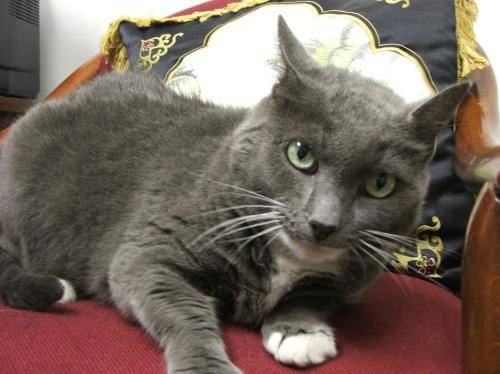
Label: cat